Vivien Kellems

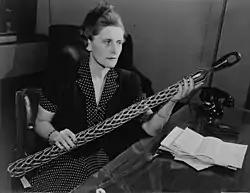
Vivien Kellems in 1941, holding one of her company's patented cable grips.

In 1927, she founded Kellems Cable Grips, Inc. in Connecticut to produce a patented cable grip invented with her brother, Edgar Eugene Kellems. The endless-weave grip was an improved version of the wire mesh grip in use at the time to pull, position, route and relieve strain of electrical cables. In 1928, Kellems solicited Queens Electric Light and Power Company and the Brooklyn Edison Company for a total of twenty orders.